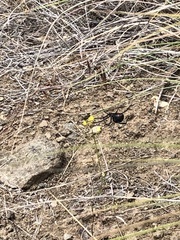
Species: Lactrodectus_hesperus